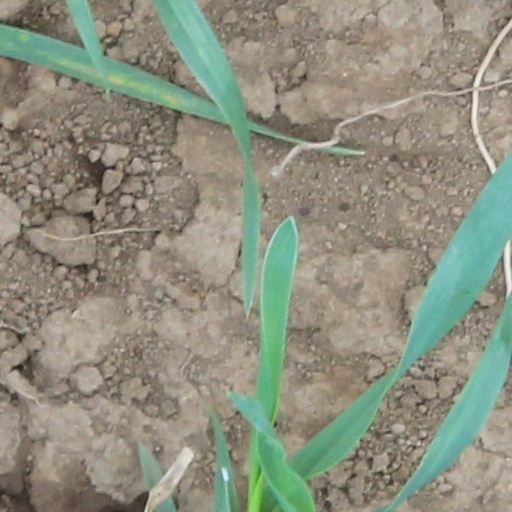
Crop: wheat